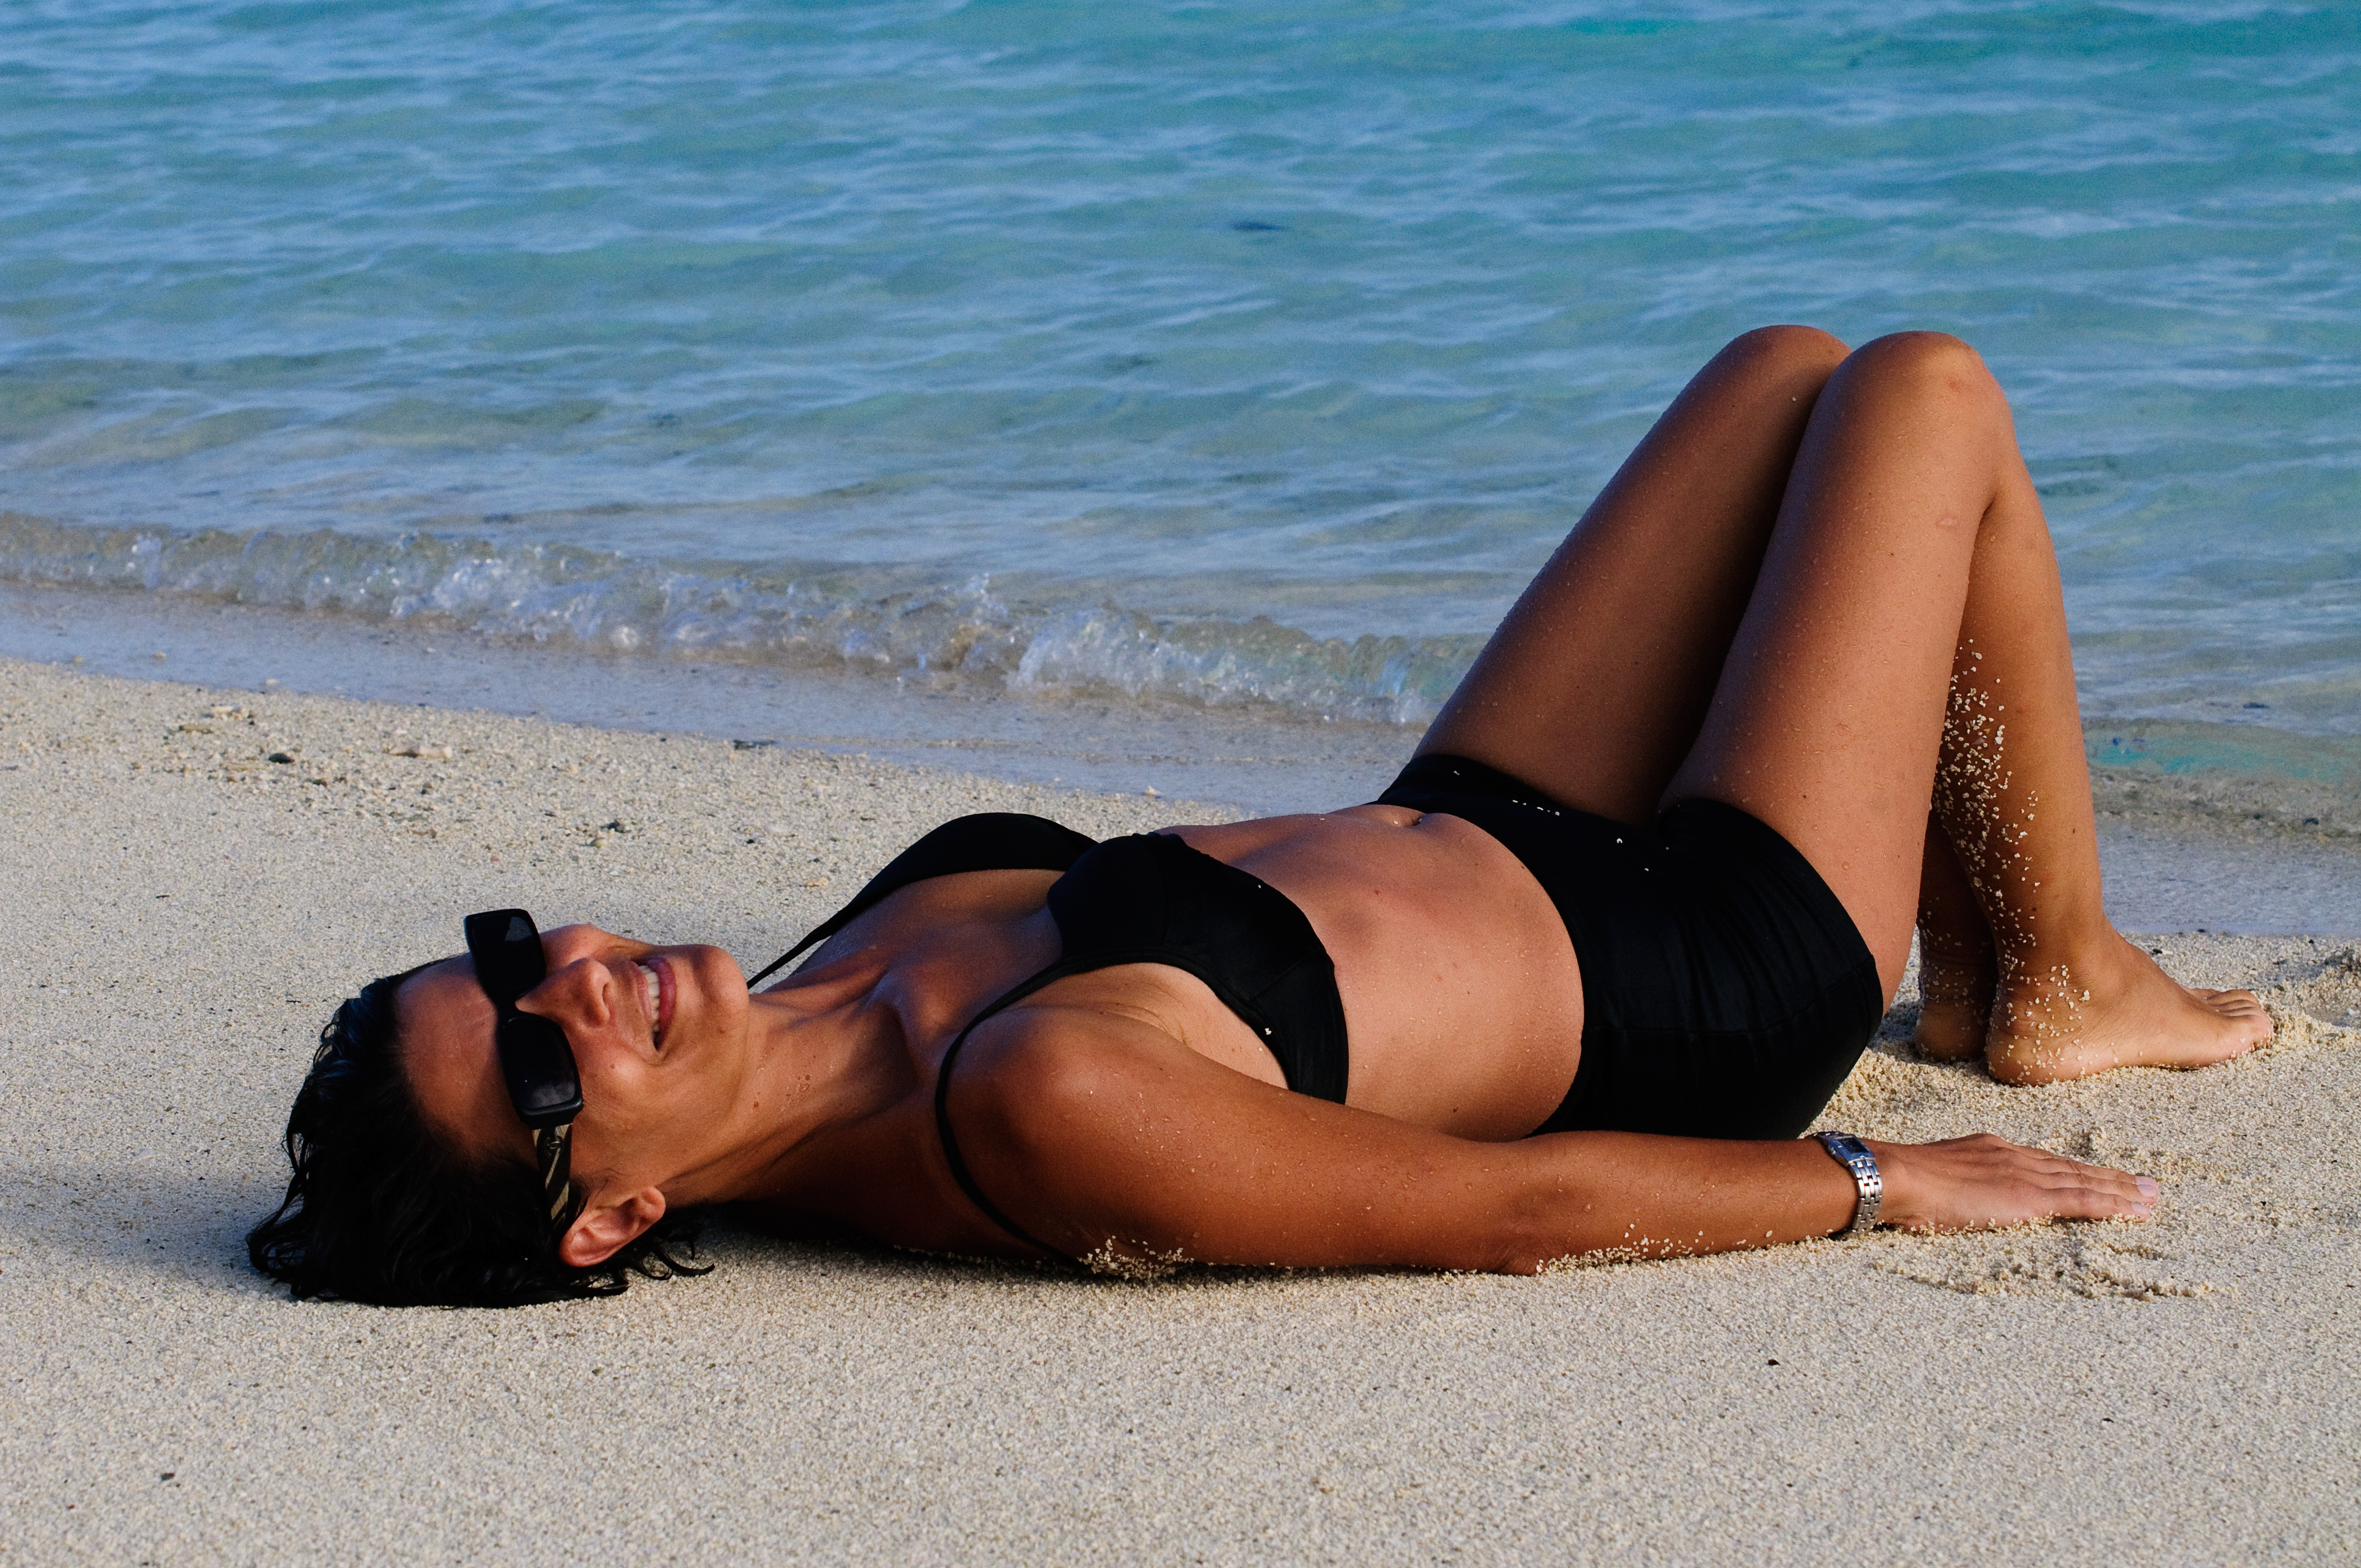
sea, sand, girl, woman, leg, model, sitting, nikon, clothing, muscle, swimwear, human body, thigh, beauty, blond, d300, polinesia, abdomen, photo shoot, human positions, sun tanning, physical fitness